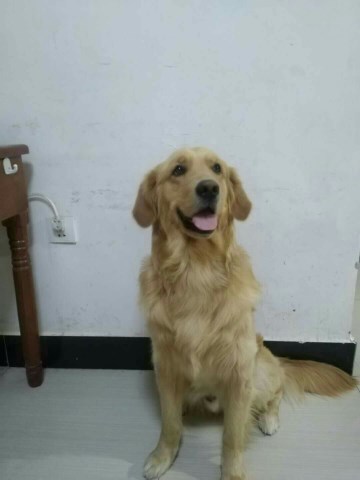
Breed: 5355-n000126-golden_retriever